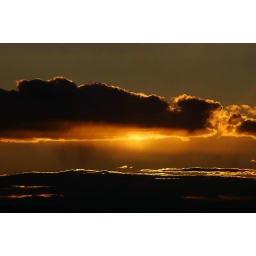
Storm clouds dress up the setting sun over Sedona, Arizona, USA.